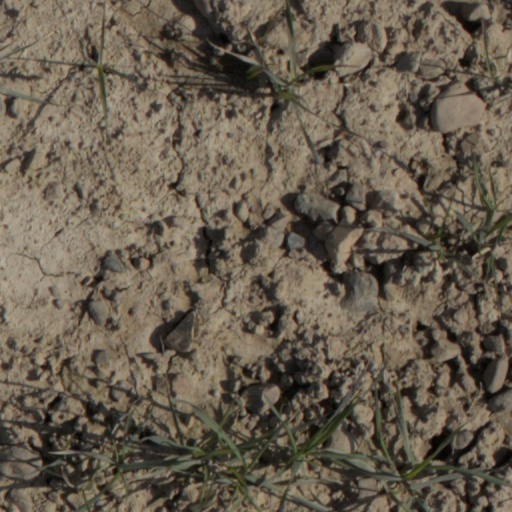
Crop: wheat